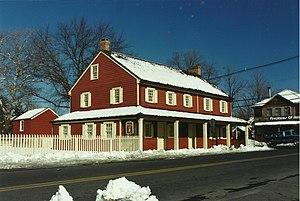
Englishtown est une municipalité américaine située dans le comté de Monmouth au New Jersey.